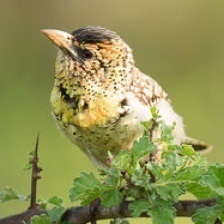
Species: D-ARNAUDS BARBET
Scientific name: TRACHYPHONUS DARNAUDII